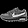
Label: Sneaker